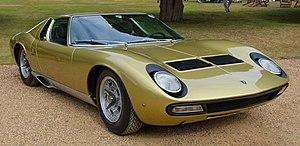
La Lamborghini Miura est un modèle automobile du constructeur italien Lamborghini, produit de 1966 à 1973. L'une des premières voitures de série dotées d'un moteur central-arrière, elle est devenue un des modèles majeurs de l'histoire de l'automobile. Cette voiture est le fruit du travail de l'ingénieur Gian Paolo Dallara, arrivé en 1963 dans la firme au taureau, et du designer Marcello Gandini, jeune ingénieur du carrossier Bertone.